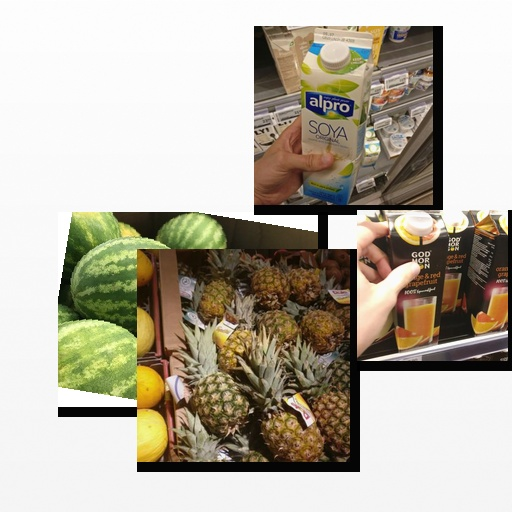
Food items: orange_red_grapefruit_juice, soy_milk, pineapple, watermelon